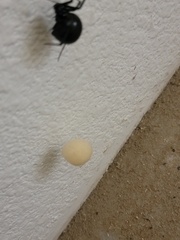
Species: Lactrodectus_hesperus